Alvin F. Waller

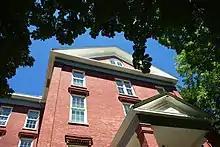
Waller Hall at Willamette

In 1847, Alvin Waller moved to Salem, Oregon, and served as pastor to the old mission's congregation until 1857. The following year he settled a Donation Land Claim in the city. Waller began working with the Oregon Institute and helped in its transition to Willamette University in 1853. During this time he helped to raise funds for the construction of a new brick structure for the school that was completed in 1867 and named University Hall. The building was renamed as Waller Hall in 1912 to honor him. He remained active in religious and education activities and helped found several churches in Oregon in his later years. Alvin F. Waller died on December 26, 1872, at the age of 64 in Salem. He was buried at the Lee Mission Cemetery in that city.